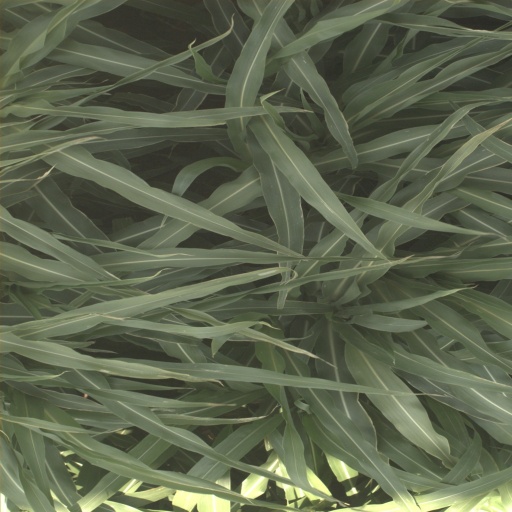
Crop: sorghum